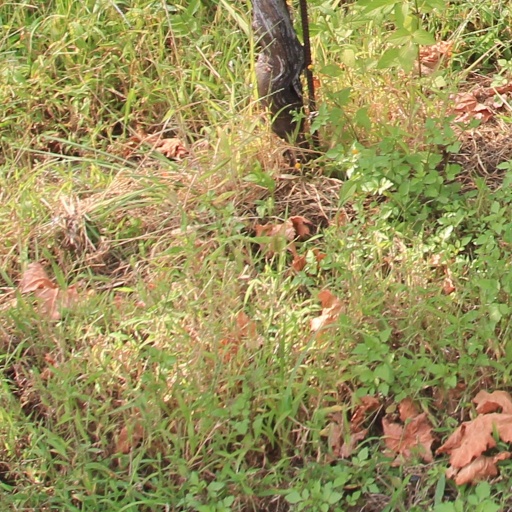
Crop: grape